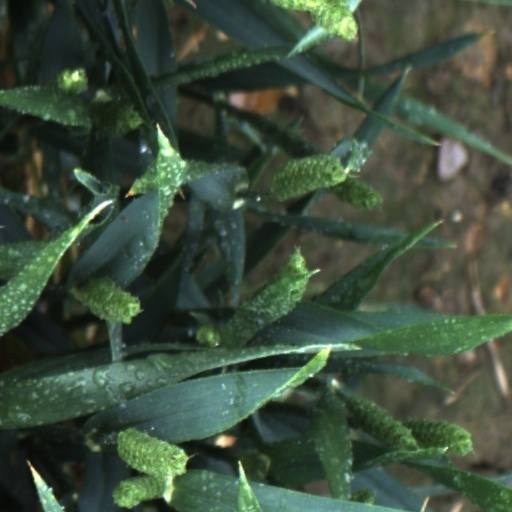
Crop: wheat